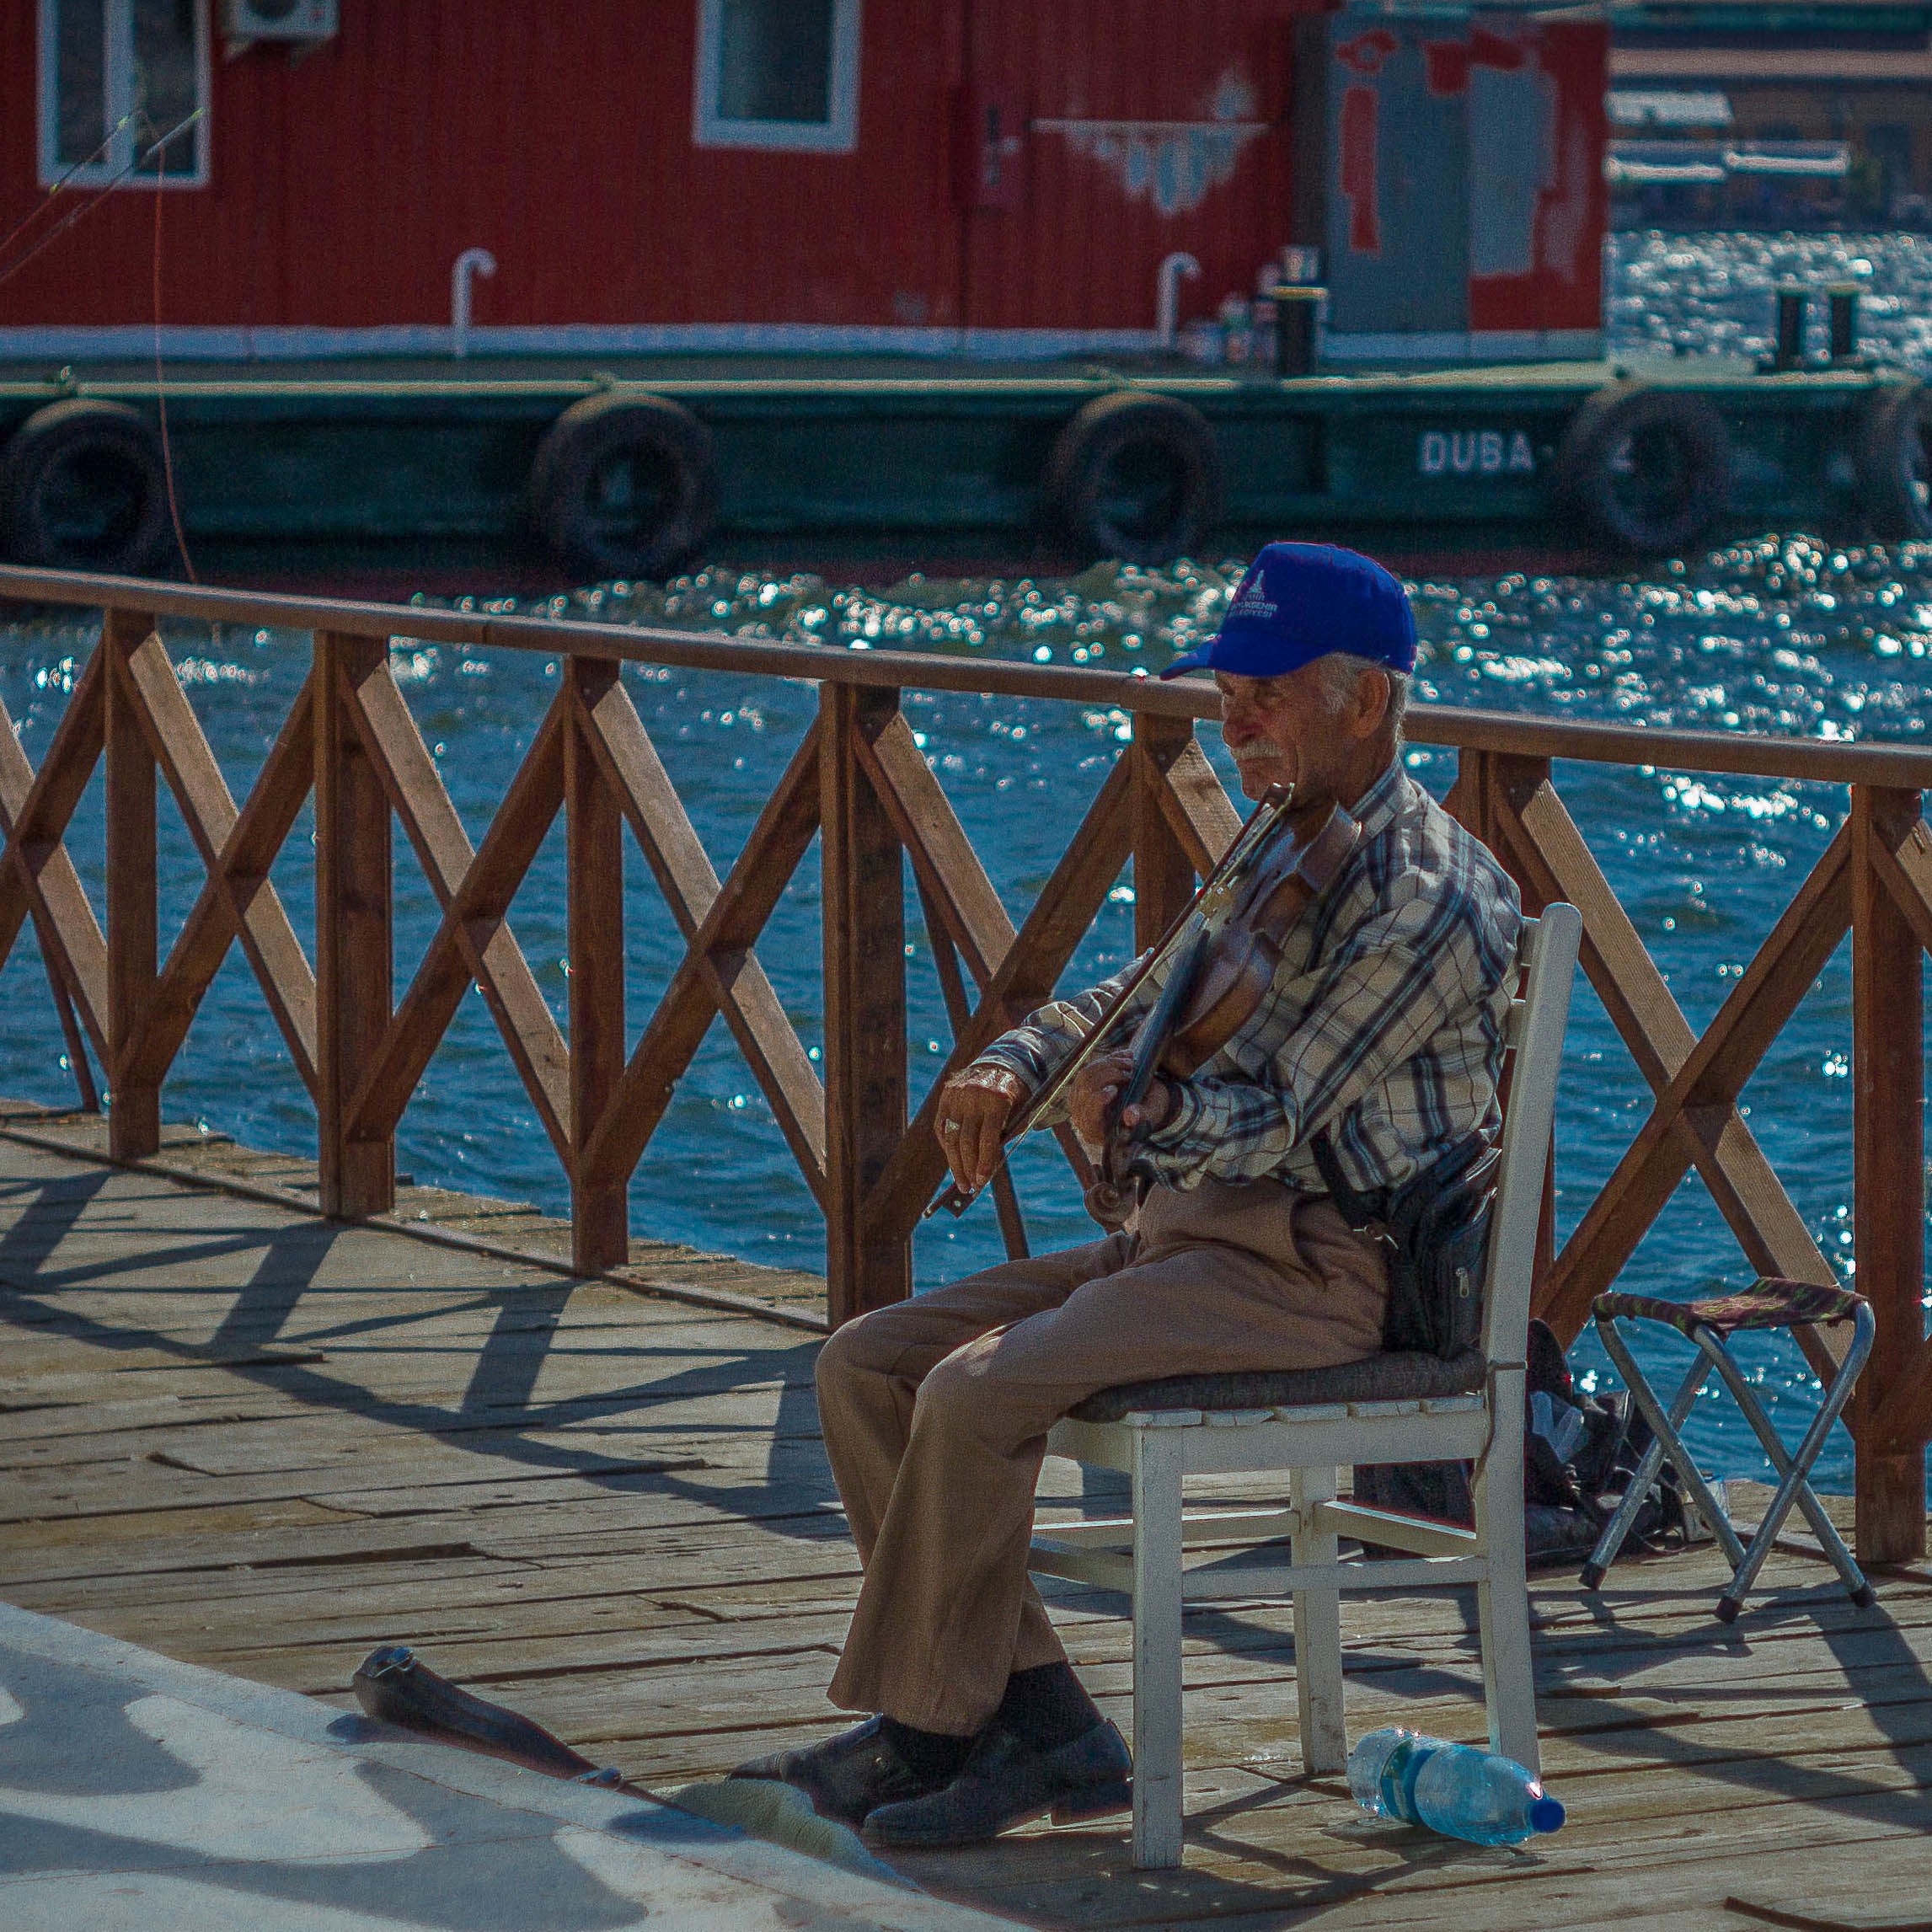
blue, art